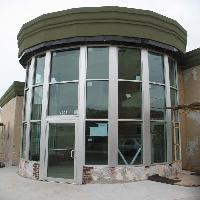
Weather: cloudy or overcast